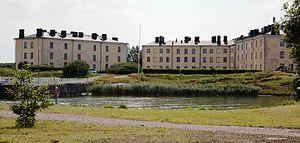
Länsi Mustasaari est une île à Helsinki en Finlande. Länsi Mustasaari fait partie du quartier de Suomenlinna. Les bâtiments fortifiés de Länsi Mustasaari font partie du dispositif de fortification de Suomenlinna.